Stretchmo

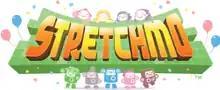
"Stretchmo"'s official logo

Stretchmo, known as Fullblox in Europe and Australia and as in Japan, is a downloadable puzzle game developed by Intelligent Systems and published by Nintendo for its Nintendo 3DS handheld system. The game is a sequel to "Pushmo", "Crashmo", and "Pushmo World" and was released on the Nintendo eShop.